Answer in natural language. How many Chairs are visible in the scene? Choose between the following options: 0, 2, 1, 4 or 3
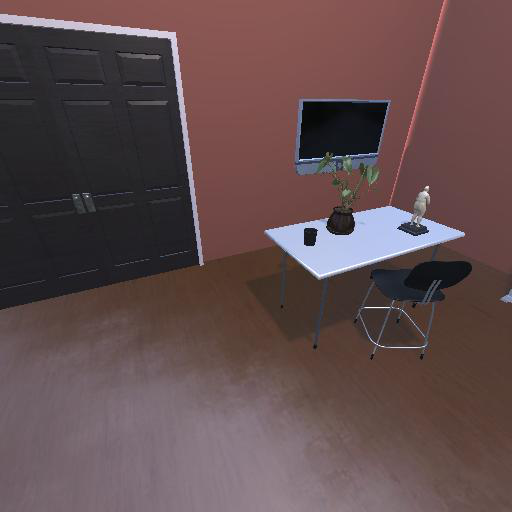
<answer>1</answer>